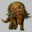
Label: dinosaur